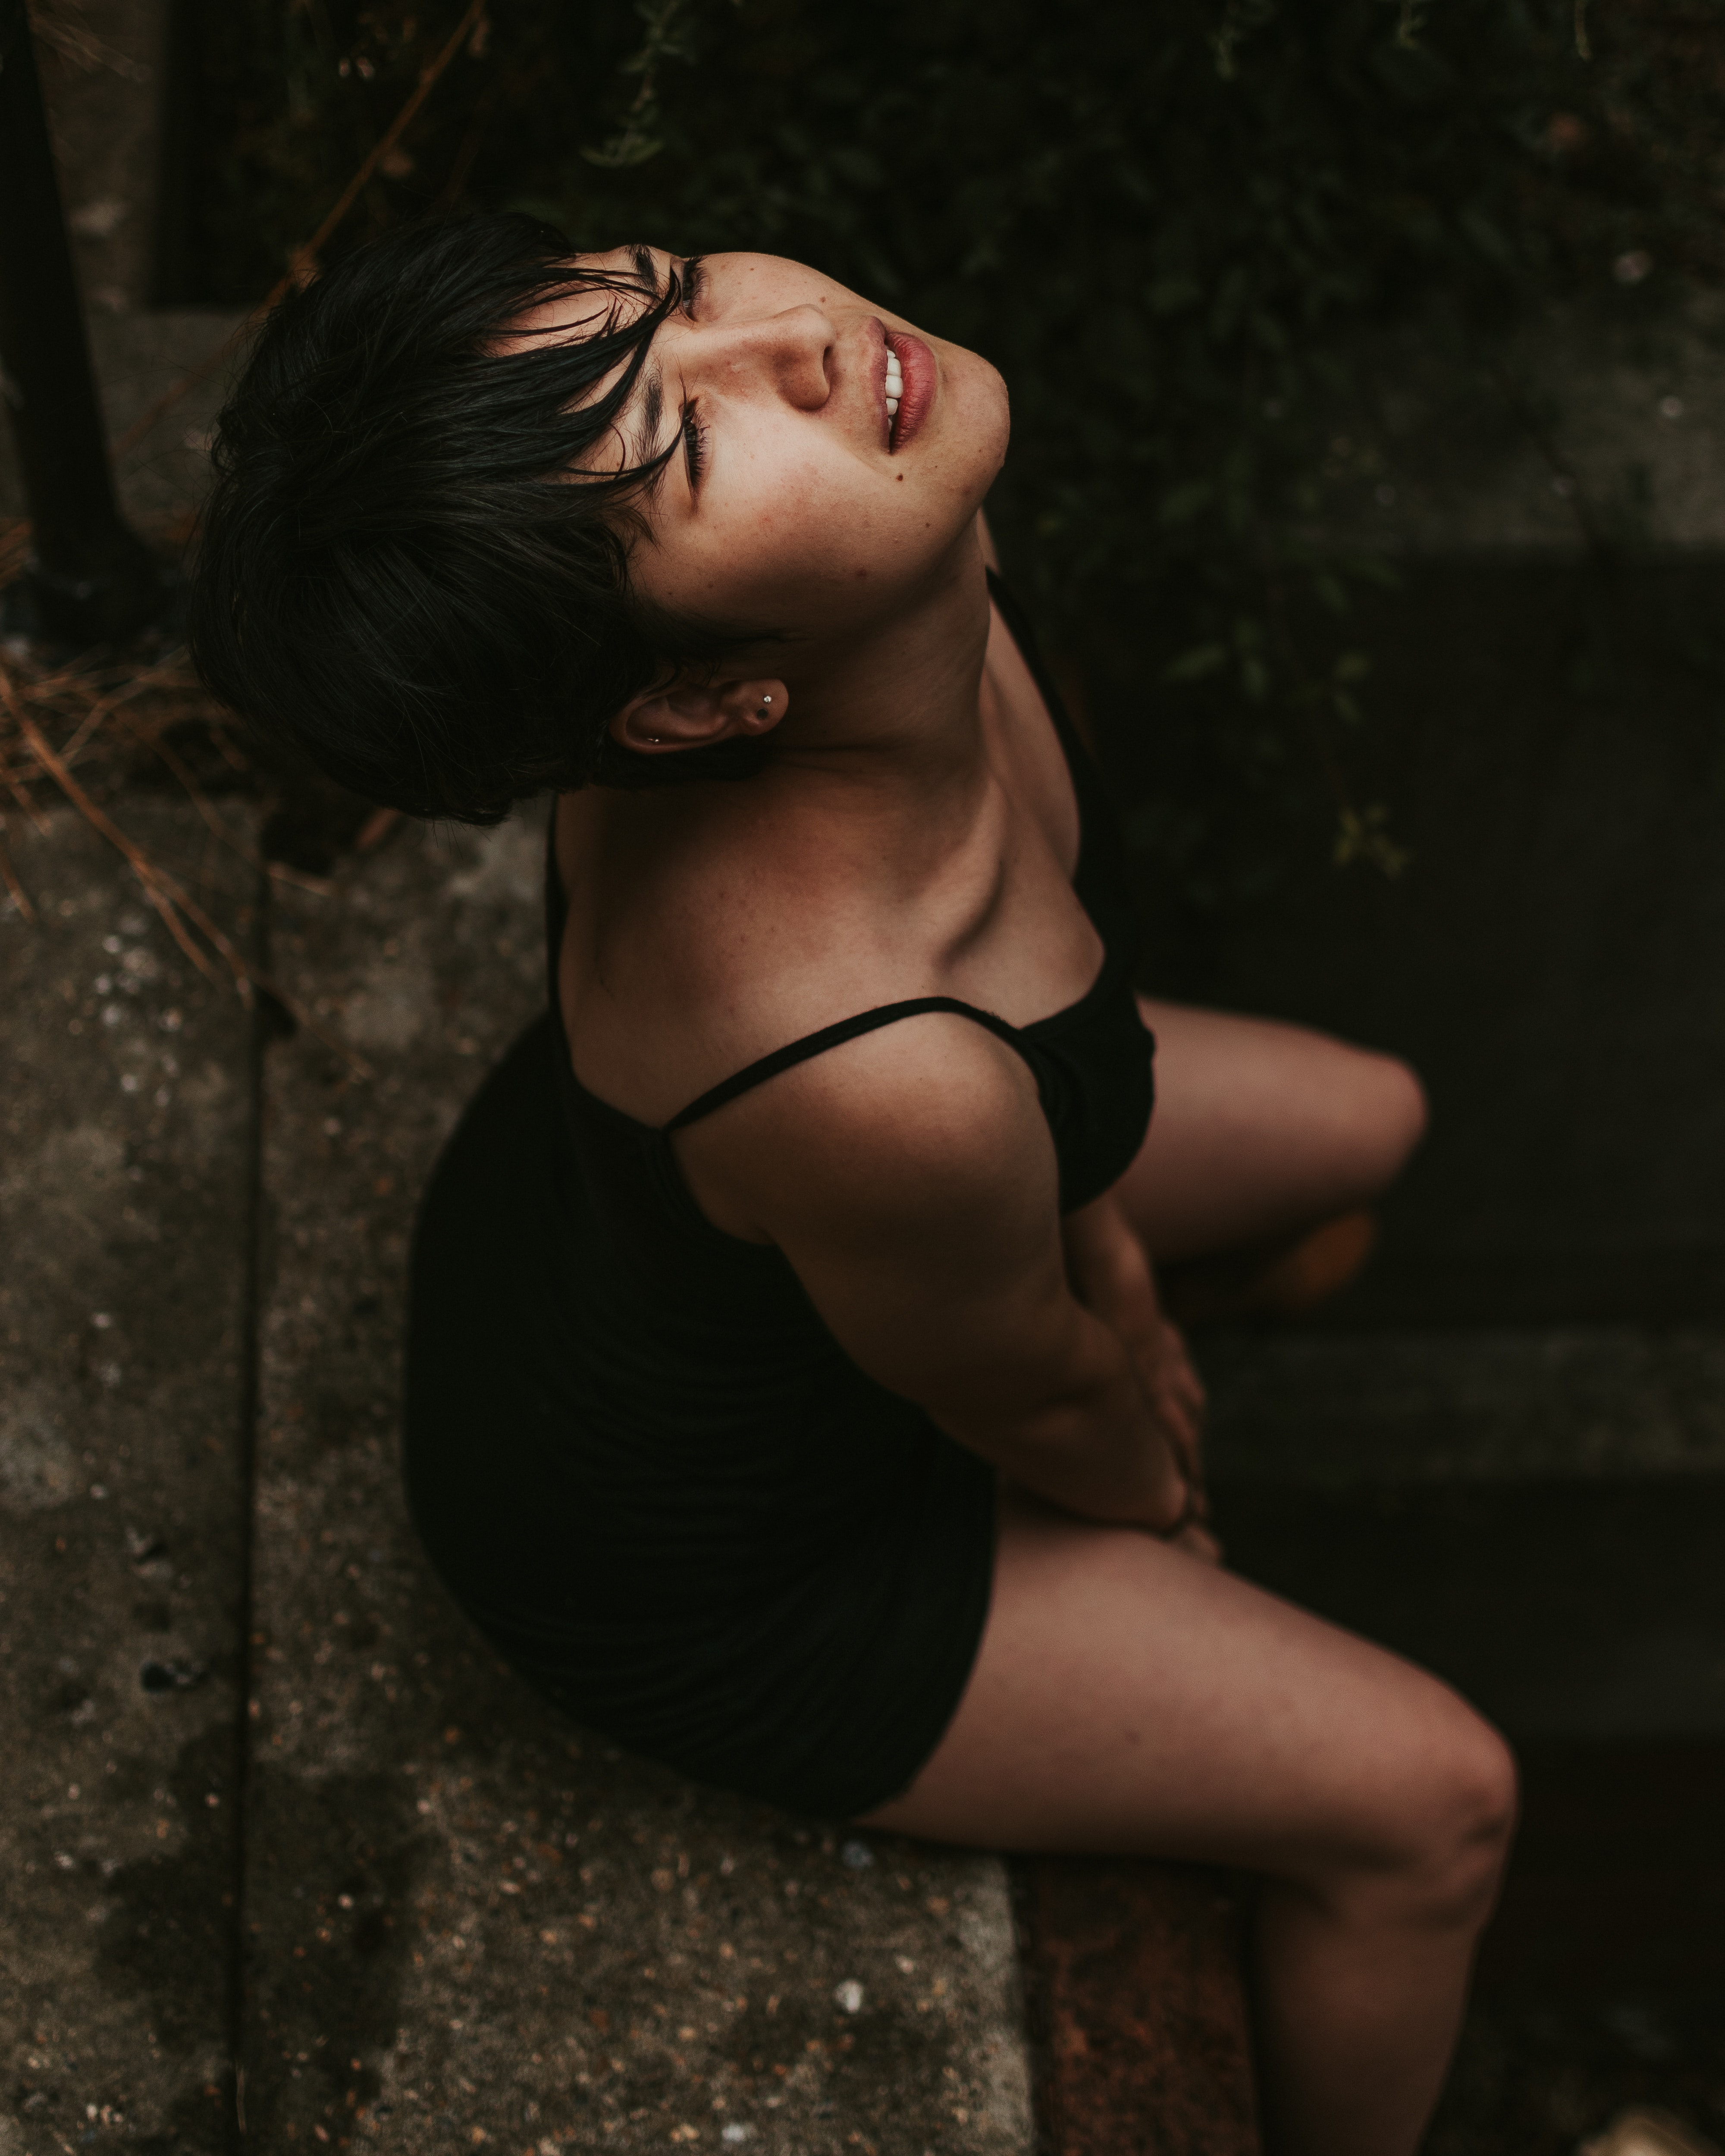
black, beauty, joint, leg, arm, shoulder, photography, human body, black hair, flash photography, model, muscle, photo shoot, fetish model, sitting, neck, art model, flesh, back, darkness